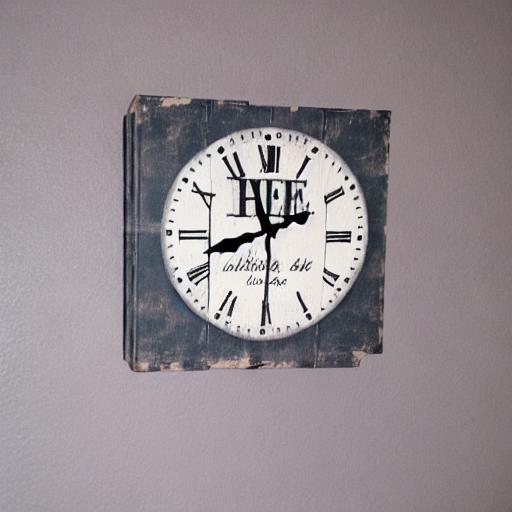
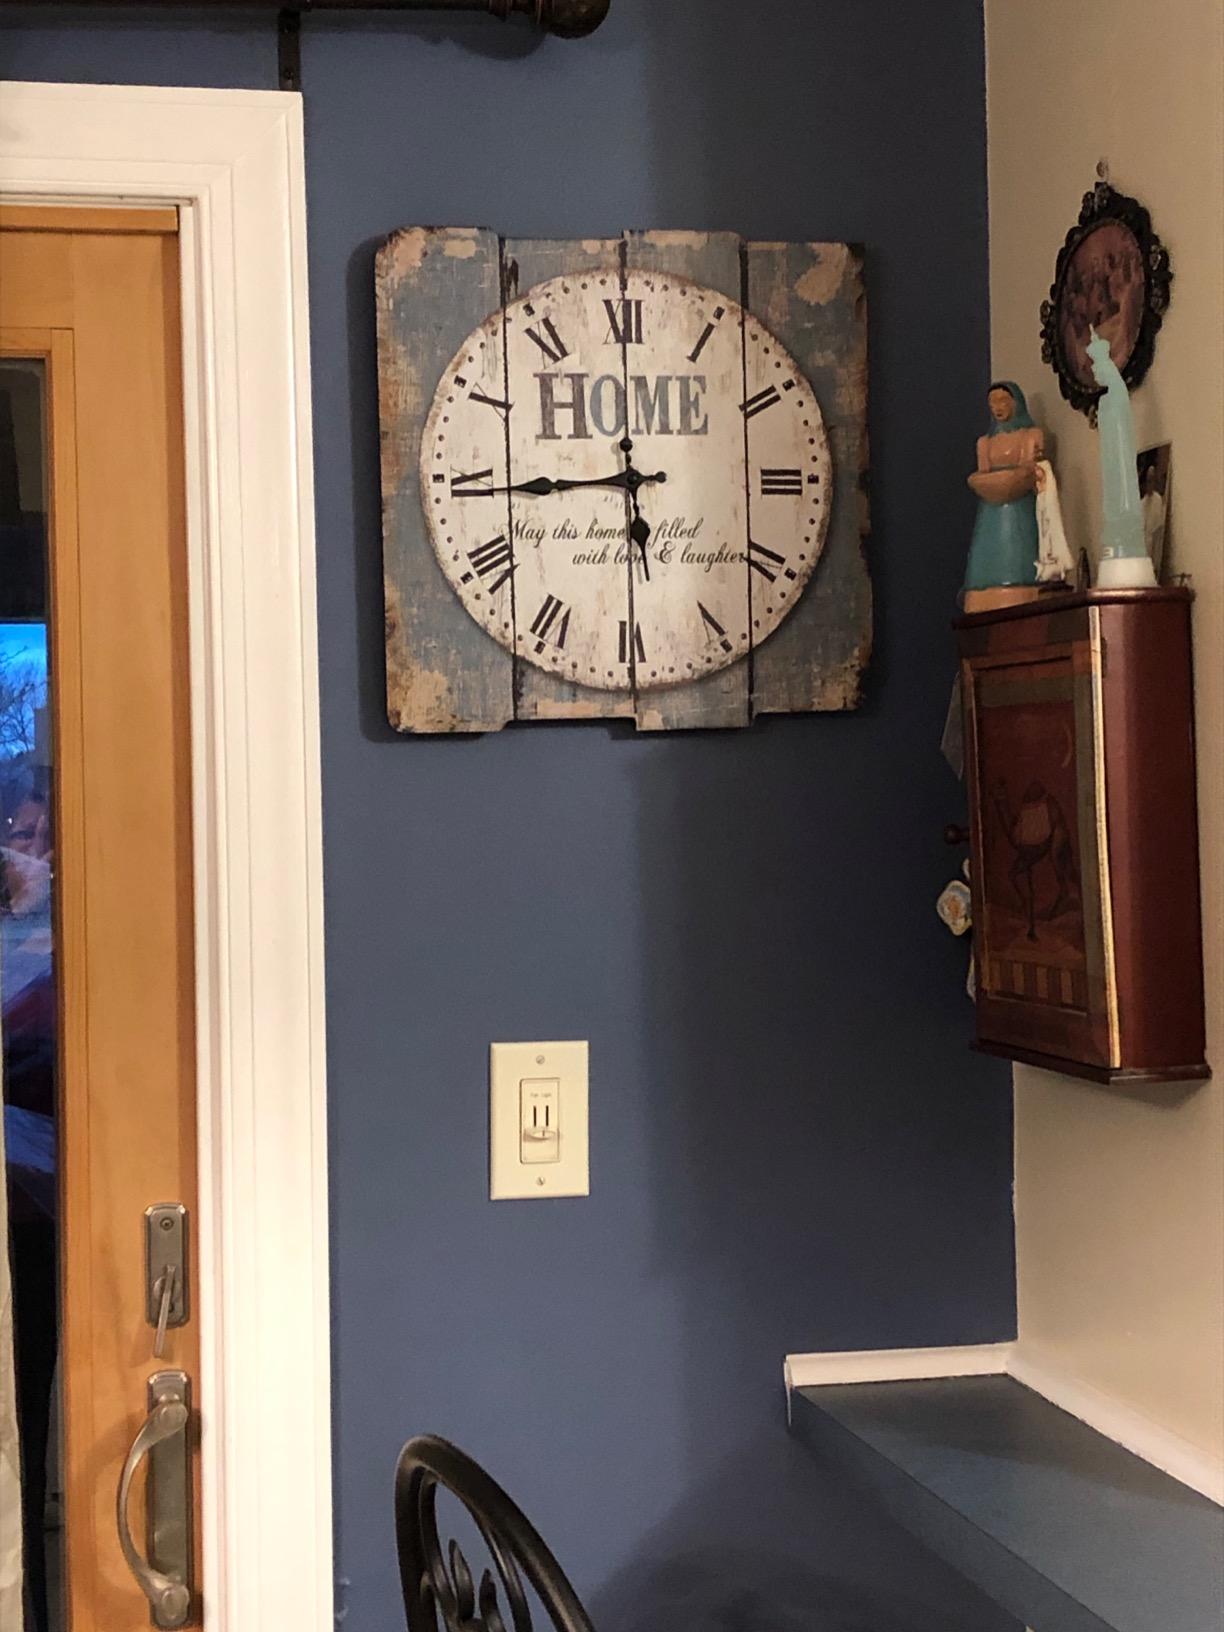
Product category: clock
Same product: no